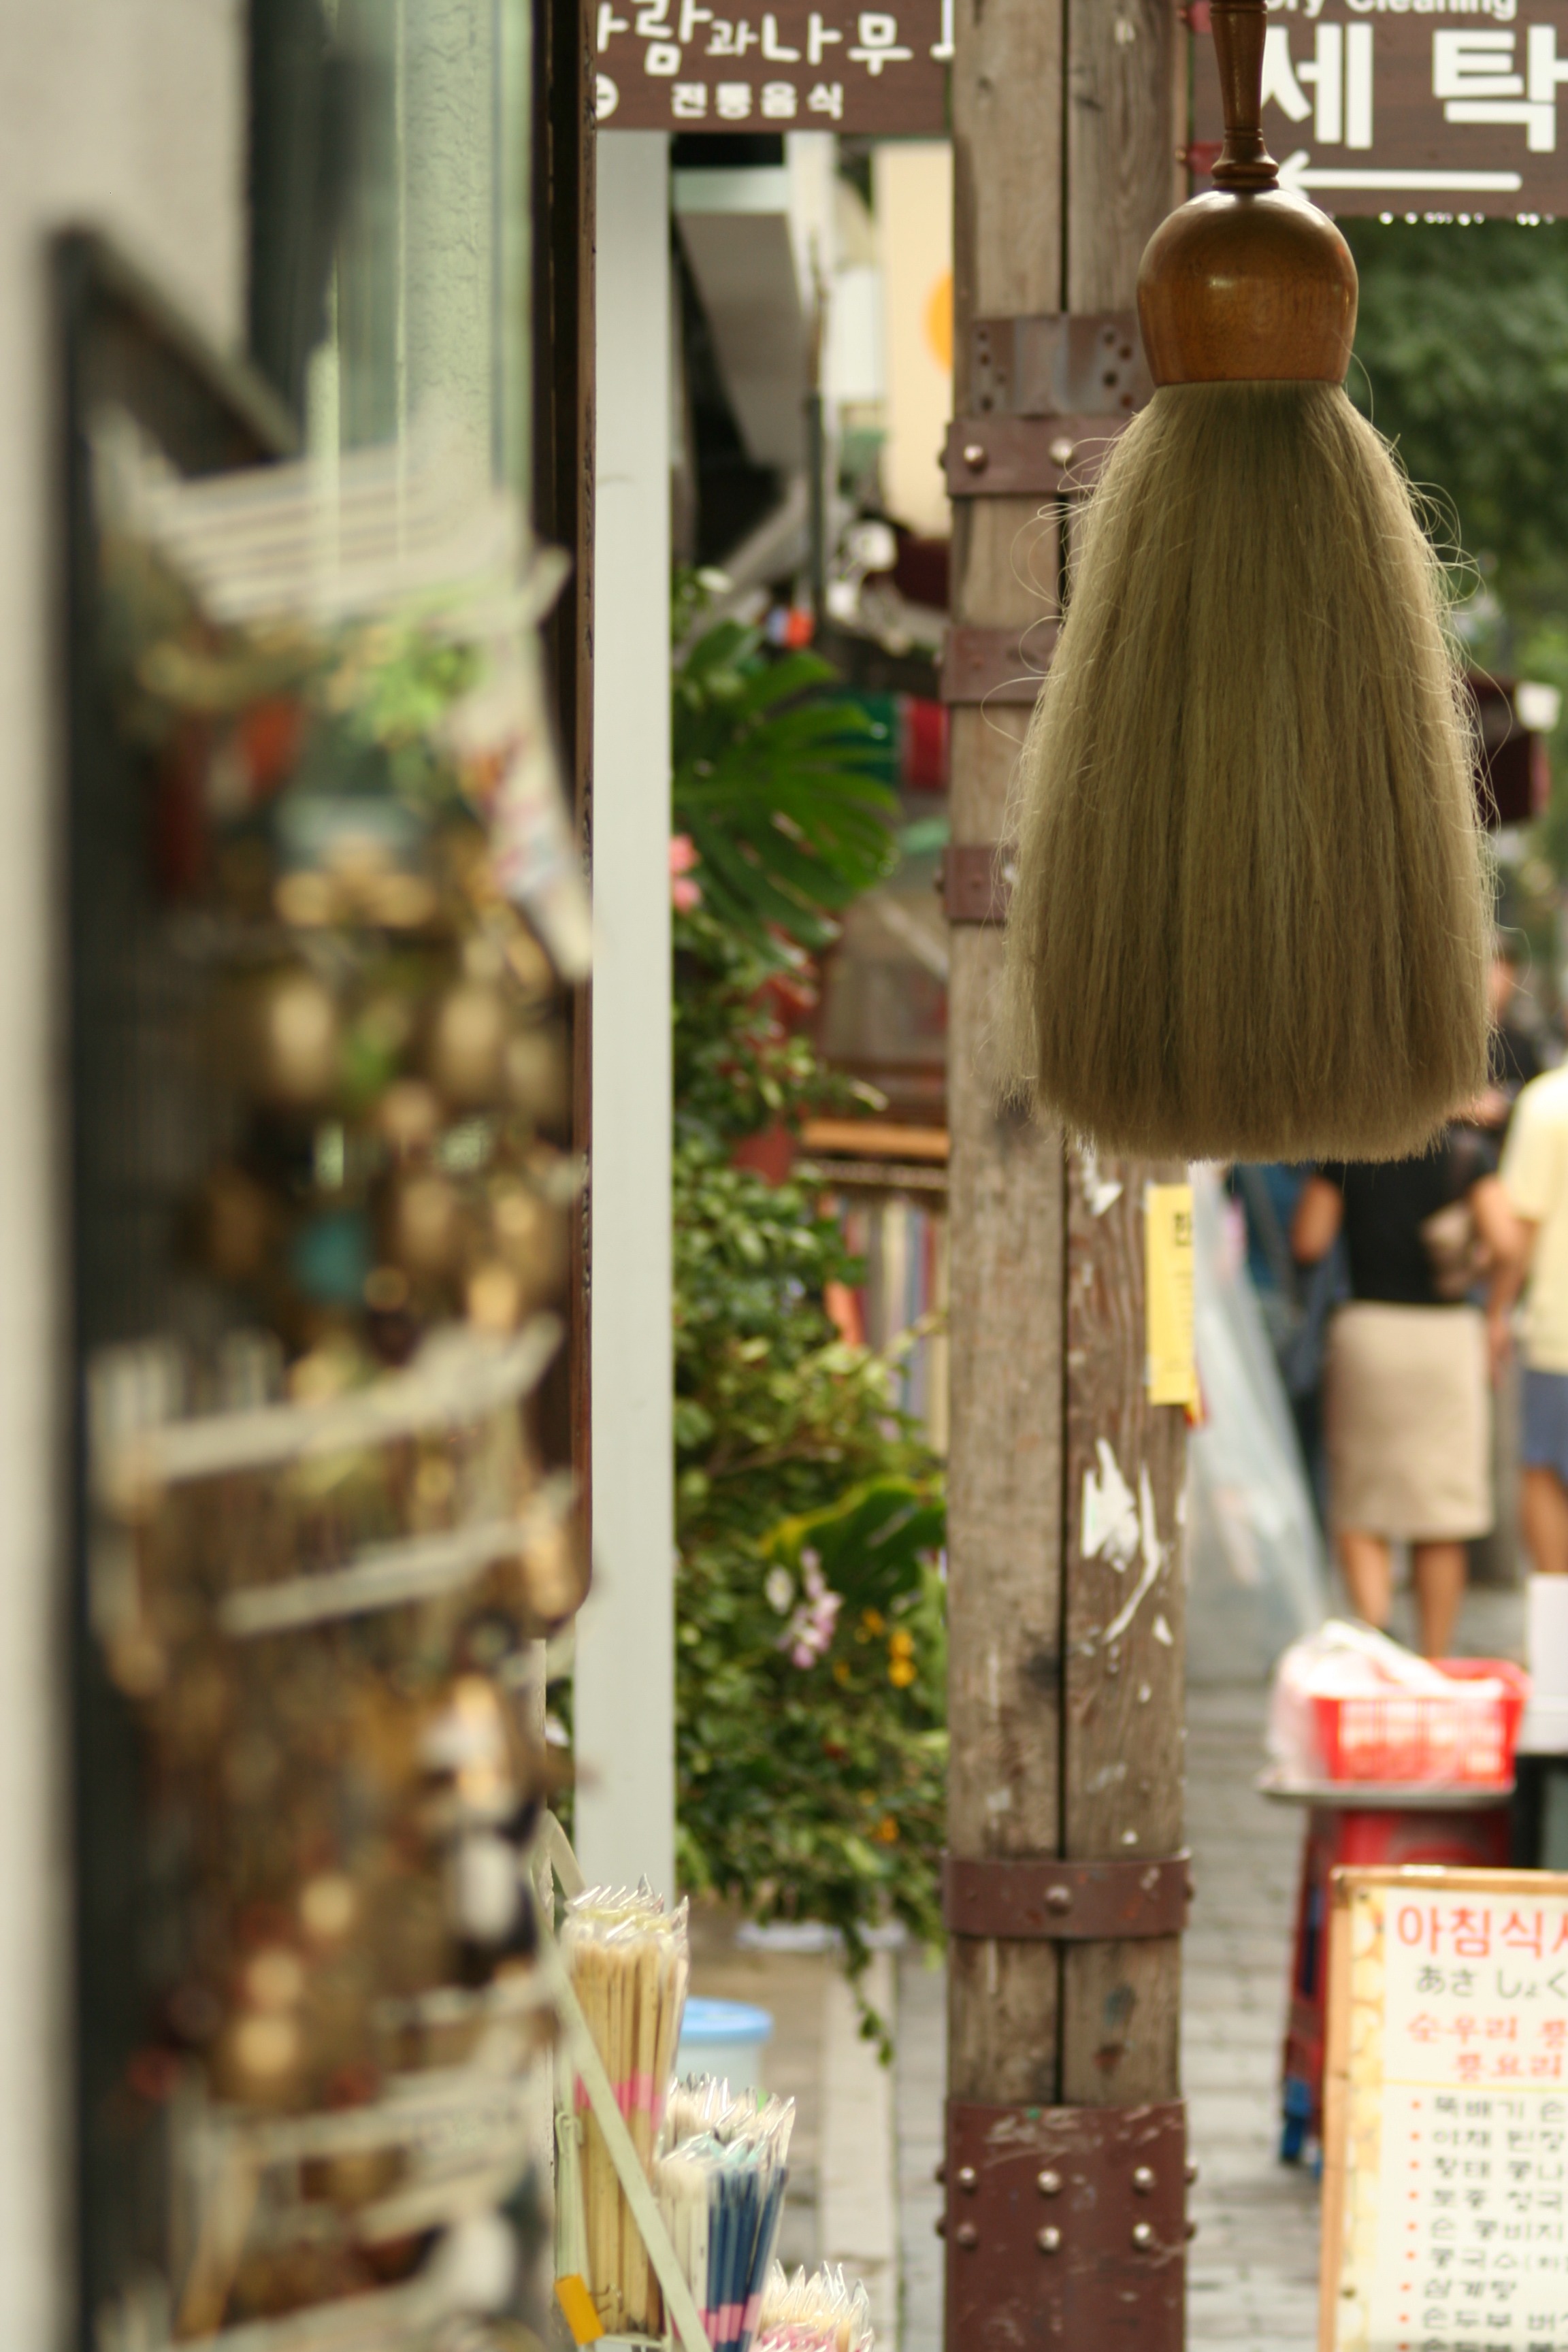
architecture, alley, brush, color, asia, landmark, shopping, textile, art, korea, dress, seoul, korean